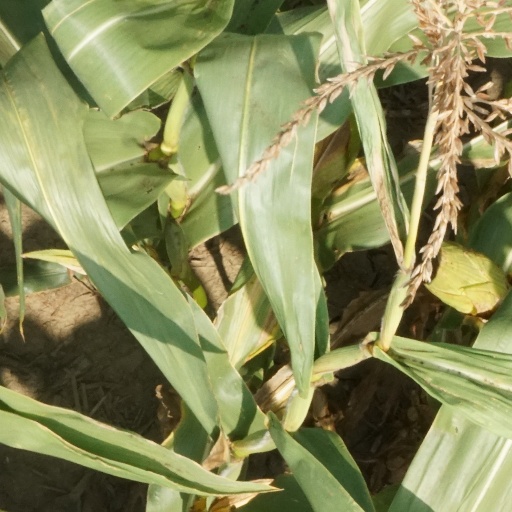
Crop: maize; corn